Set theory (music)

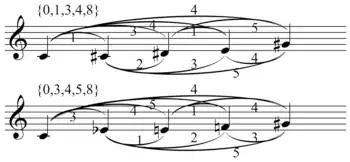
Example of Z-relation on two pitch sets analyzable as or derivable from Z17, with intervals between pitch classes labeled for ease of comparison between the two sets and their common interval vector, 212320

Musical set theory provides concepts for categorizing musical objects and describing their relationships. Howard Hanson first elaborated many of the concepts for analyzing tonal music. Other theorists, such as Allen Forte, further developed the theory for analyzing atonal music, drawing on the twelve-tone theory of Milton Babbitt. The concepts of musical set theory are very general and can be applied to tonal and atonal styles in any equal temperament tuning system, and to some extent more generally than that.